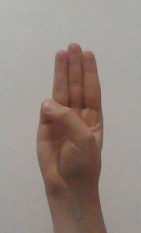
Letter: thaa